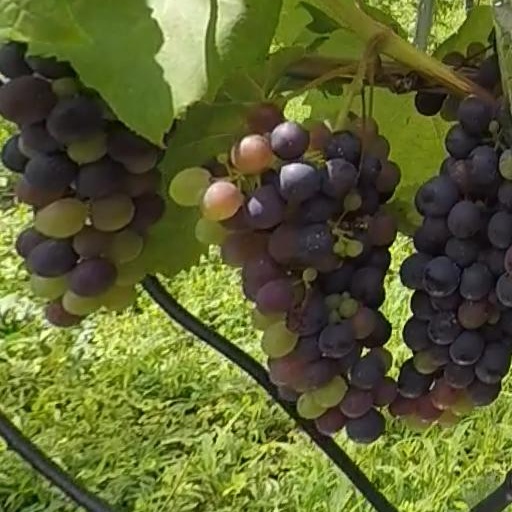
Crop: grape